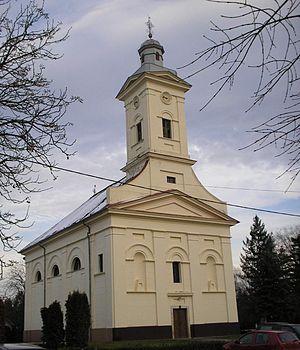
Ivanska est un village et une municipalité située dans le comitat de Bjelovar-Bilogora, en Croatie. Au recensement de 2001, la municipalité comptait 3 510 habitants, dont 90,97 % de Croates et le village seul comptait 848 habitants.